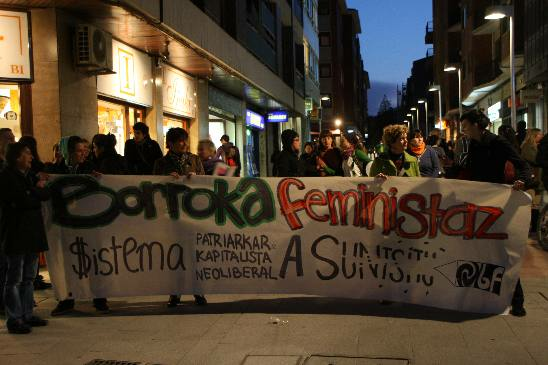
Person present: Yes